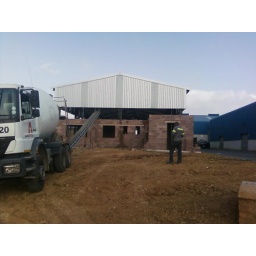
View from the concrete truck outside. The third concrete floor created with the aid of our concrete conveyor in Southgate Business Park.